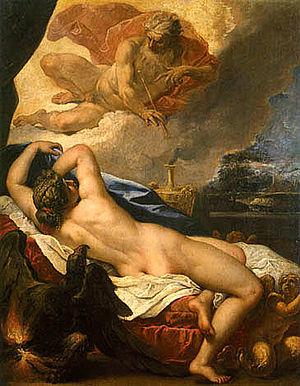
Bacchus est un dieu romain correspondant à Dionysos dans la mythologie grecque. Les Romains utilisaient Bacchus comme un autre nom de Liber Pater, un dieu latin de la fécondité.
Cette page fournit une liste chronologique de peintures du vénitien Sebastiano Ricci.